Marlene (2020 film)

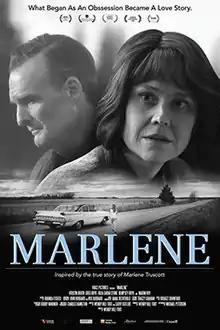
Film poster

Marlene is a 2020 Canadian docudrama film, directed by Wendy Hill-Tout. The film centres on the case of Steven Truscott, a Canadian man who spent many years in prison after being wrongfully convicted of a murder he did not commit, through the eyes of his wife Marlene.